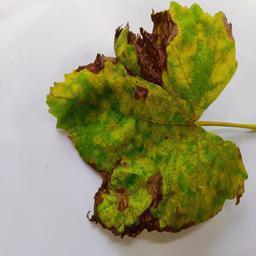
Label: Downy Mildew